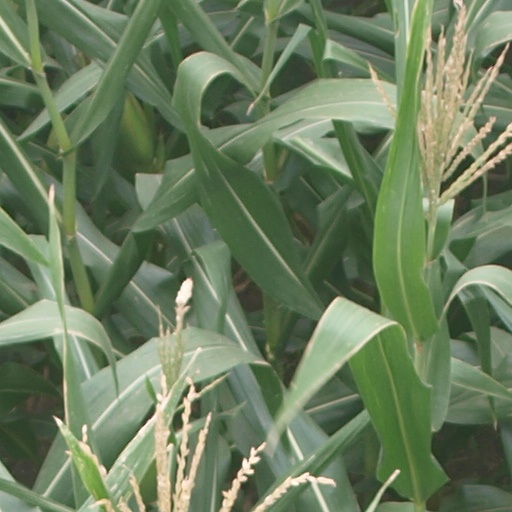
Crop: maize; corn